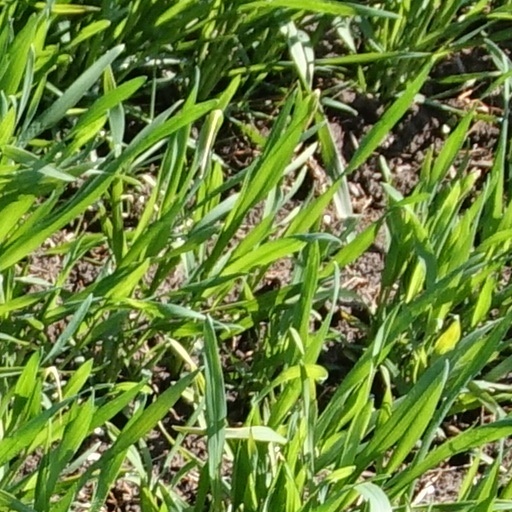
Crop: wheat